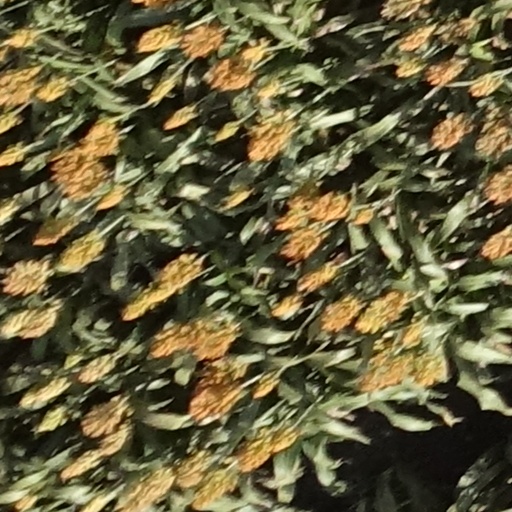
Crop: sorghum